Adikesava Perumal temple, Mylapore

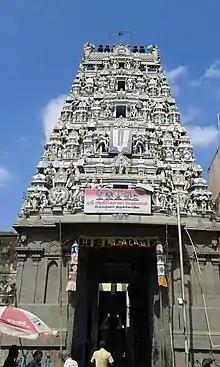

Adi Kesava Temple is dedicated to Hindu god Vishnu located in Mylapore, Chennai, in the South Indian state of Tamil Nadu. Constructed in the Tamil style of architecture, dedicated to Vishnu, who is worshipped as Adi Kesava Perumal and his consort Lakshmi as Mayuravalli Thayar. The temple is believed to be the birthplace of Peyalvar, an Alvar saint. It is considered one among the 108 Abhimana Kshethram of Vaishnavate tradition.